History of the Kingdom of Italy (1861–1946)

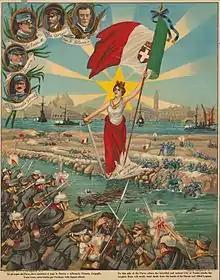
Italian propaganda poster depicting the Battle of the Piave River, fought in June 1918. This battle, won by Italy, was the beginning of the end of the Austro-Hungarian Empire.

Italy entered into the First World War in 1915 also with the aim of completing national unity with the annexation of Trentino-Alto Adige and Julian March: for this reason, the Italian intervention in the First World War is also considered the Fourth Italian War of Independence, in a historiographical perspective that identifies in the latter the conclusion of the unification of Italy, whose military actions began during the revolutions of 1848 with the First Italian War of Independence. After the Capture of Rome (1870), almost the whole of Italy was united in a single state, Kingdom of Italy. However, the so-called "irredent lands" were missing, that is, Italian-speaking, geographically or historically Italian lands that were not yet part of the unitary state. Among the irredent lands still belonging to Austria-Hungary were usually indicated as such: Julian March (with the city of Fiume), Trentino-Alto Adige and Dalmatia. The Italian irredentism movement, which aimed at the reunification of the aforementioned with the motherland and therefore their consequent redemption, was active precisely between the last decades of the 19th century and the early 20th century. It was precisely in the irredentist sphere that the theme of the need for a "Fourth Italian War of Independence" against Austria-Hungary began to develop in the last decades of the 19th century, when Italy was still firmly incorporated in the Triple Alliance; also the Italo-Turkish War was seen, in the irredentist context, as part of this theme